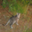
Label: cat